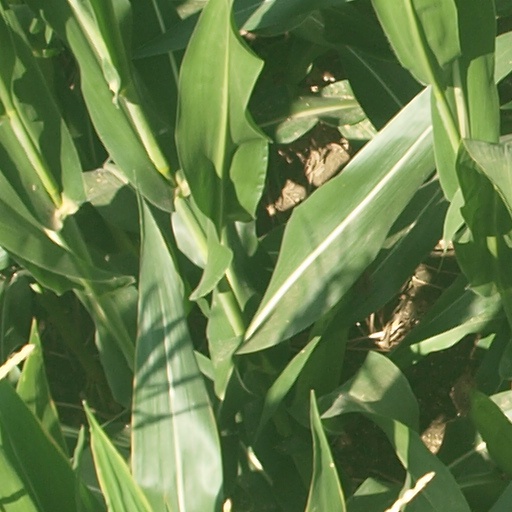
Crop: maize; corn